Matthew Fell

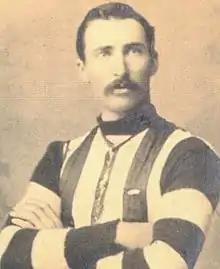
Fell during his Collingwood career

Matthew Foster Fell (23 August 1875 – 17 March 1957) was an Australian rules footballer who played for the Collingwood Football Club during the early years of the Victorian Football League (VFL).